Shelbourne F.C.

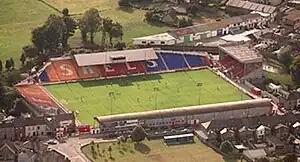
Aerial view of Tolka Park since redevelopment in 1999.

The 1997–98 season brought heartbreak. "Shels" lost the League Cup Final to Sligo Rovers, the FAI Cup Final to Cork City after a replay and, missed out on the league title on the final day of the season. They were also narrowly eliminated from the UEFA Cup Winners' Cup by Kilmarnock. Richardson departed after this disappointment and in stepped the uncompromising Dermot Keely. Keely's first season ended in disappointment: Shelbourne finished third in the league and were knocked out of the FAI Cup at the semifinal stage. In the first Qualifying round of the 1998–99 UEFA Cup Shelbourne were drawn against Glasgow side and one of the Old Firm teams, Rangers. Due to security concerns Shelbourne's home leg was moved to Prenton Park in Birkenhead. Despite leading the first leg at Tranmere’s ground 3–0, Shelbourne were beaten 5–3 and later beaten 2–0 in the second leg. In the 1999 UEFA Intertoto Cup Shelbourne were beaten in the first round by Swiss club Neuchâtel Xamax.